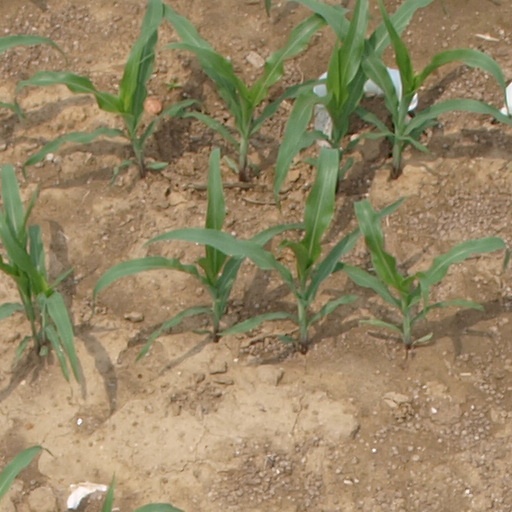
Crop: maize; corn